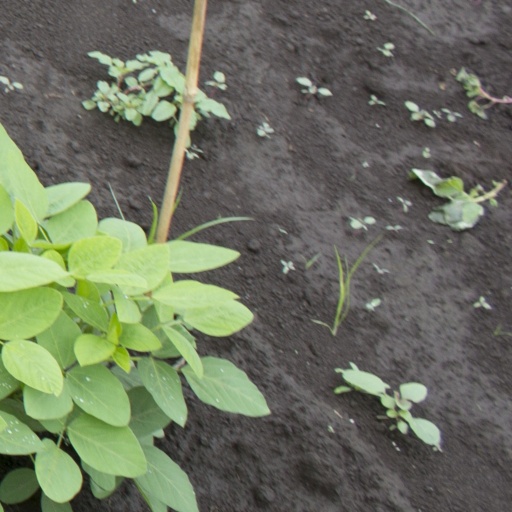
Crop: soybean